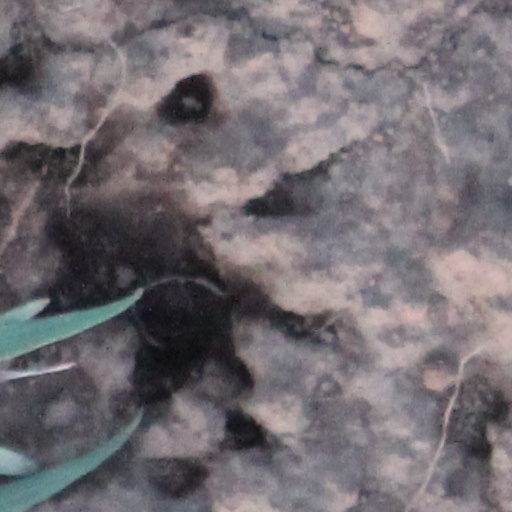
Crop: wheat